Carlos Antonio Carrillo

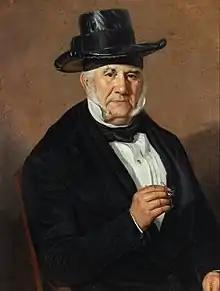
Portrait by Leonardo Barbieri, 1852.

Carlos Antonio Carrillo (24 December 1783 – 23 February 1852), was a Californio politician, military officer, and ranchero. He was nominated to serve as Governor of Alta California from 1837 to 1838, in opposition to Juan Bautista Alvarado's rule. However, after failing to subdue Alvarado, Carrillo relinquished his claim to the governorship to Alvarado in 1838.